First Boer War

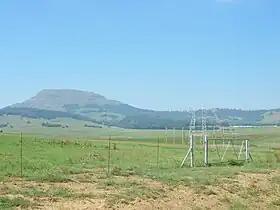
Majuba Hill as seen from Laing's Nek where two decisive battles were fought between the British and Boer forces in the First Boer War

The trigger for the war came when a Boer named Piet Bezuidenhout (see Gerhardminnebron) refused to pay an illegally inflated tax. Government officials seized his wagon and attempted to auction it off to pay the tax on 11 November 1880, but a hundred armed Boers disrupted the auction, assaulted the presiding sheriff, and reclaimed the wagon. The first shots of the war were fired when this group fought back against government troops who were sent after them.